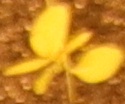
Label: Palmer Amaranth